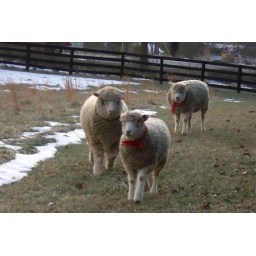
a trip over the mountain this morning. no one told the sheep it was epiphany. January 6, 2010